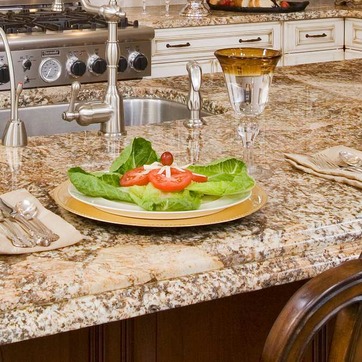
Material: food